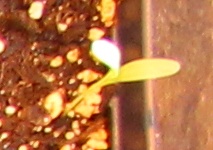
Label: Sugar beet